History of Sydney

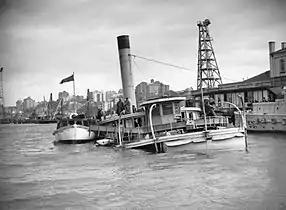
The "Kuttabul", sunk by a Japanese midget submarine attack on Sydney Harbour, 1942

Macquarie set aside a large portion of land for an Anglican Cathedral and laid the foundation stone for the first St Mary's Catholic Cathedral in 1821. St Andrew's Anglican Cathedral, though more modest in size than Macquarie's original vision, later began construction and, after fire and setbacks, the present St Mary's Catholic Cathedral foundation stone was laid in 1868, from which rose a towering gothic-revival landmark. Religious groups were also responsible for many of the philanthropic activities in Sydney. One of these was the Sydney Female Refuge Society set up to care for prostitutes in 1848.